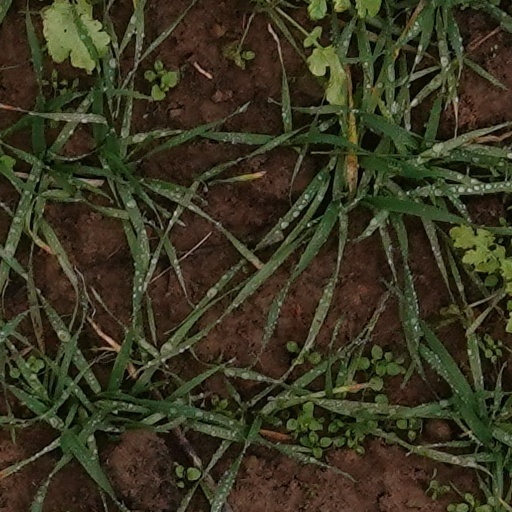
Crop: wheat